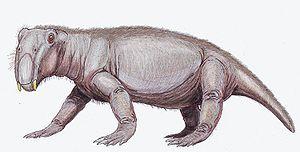
Un animal fouisseur est un animal, terrestre ou aquatique, qui creuse respectivement le sol et les sédiments pour y passer tout ou partie de sa vie ou s'y nourrir. Le fouissement met en œuvre des mécanismes très divers selon les groupes d'animaux. Les formes fouisseuses peuvent creuser des trous ou des galeries et y vivre seules, en famille ou en groupes plus importants.
Les thérapsides, anciennement appelés « reptiles mammaliens », sont un groupe majeur de synapsides eupélycosauriens qui inclut les mammifères et les lignées ancestrales à ces derniers ; il n'est pas composé de « reptiles », terme désignant habituellement les sauropsides non-aviens.
Le supergroupe du Karoo est l'unité stratigraphique la plus importante de l'Afrique au sud du Kalahari. Il est constitué d'une succession de dépôts, pour la plupart « non-marins », s'étant produits du Carbonifère supérieur au Jurassique inférieur, durant une période d'environ 120 millions d'années.
"Lystrosaurus est un genre éteint de dicynodontes. C'était un synapside faisant partie de l'ordre des thérapsides – ou ""reptiles mammaliens"". Cet animal vécut durant la période comprise entre le Permien supérieur et le Trias moyen, c'est-à-dire entre environ 259 et 245 Ma.Il fut l'un des rares rescapés de la grande extinction de la fin du Permien. Des restes de cet animal furent principalement retrouvés dans le sud du continent Africain - en particulier dans la région du Karoo -, en Inde et en Antarctique, dans la Formation de Fremouw, ce qui s'explique par l'existence à cette époque d'un ensemble continental appelé Pangée.
Cage of Eden est un shōnen manga de Yamada Yoshinobu. Il est pré-publié dans le magazine Weekly Shōnen Magazine par Kōdansha entre décembre 2008 et janvier 2013 au Japon. Il a été compilé en un total de vingt-et-un tomes. Il est édité par les éditions Soleil Productions en version française. L'histoire narre l'accident d'un avion de ligne, dans lequel une classe de collégiens rentrait de voyage, sur une île déserte et inconnue peuplée de créatures préhistoriques, ainsi que de la survie des survivants du crash pour quitter l'île.